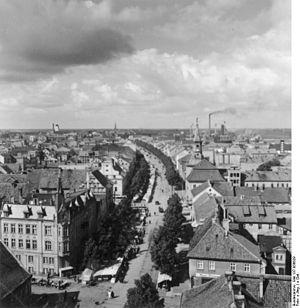
L'arrondissement de Tilstit-Ragnit est une entité territoriale administrative de Prusse-Orientale, faisant partie du district de Gumbinnen, au nord de la province qui exista jusqu'en 1945.